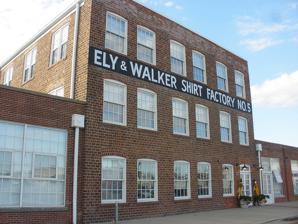
Building: Ely and Walker Shirt Factory No. 5
Country: United States of America
Year built: 1923
United States historic place Ely and Walker Shirt Factory No. 5 U.S. National Register of Historic Places Ely & Walker Shirt Factory, September 2012 Show map of Missouri Show map of the United States Location 221 S Main St., Kennett, Missouri Coordinates 36°14′7″N 90°3′26″W / 36.23528°N 90.05722°W / 36.23528; -90.05722 Area less than one acre Built 1923 ( 1923 ) , 1934, 1936, 1937 Built by Meiner, M; Taylor, J.W. NRHP reference No. 07001319 Added to NRHP March 12, 2008 Ely and Walker Shirt Factory No. 5 is a historic factory located at Kennett , Dunklin County, Missouri .  It was built in 1923, with additions in 1934, 1936 and 1937. The original three-story section measures 50 feet by 154 feet and is of heavy timber-frame construction with a brick exterior.  The later additions are steel frame construction. The factory closed in the mid-1980s. It was listed on the National Register of Historic Places in 2008. See also Ely and Walker Dry Goods Company Building References